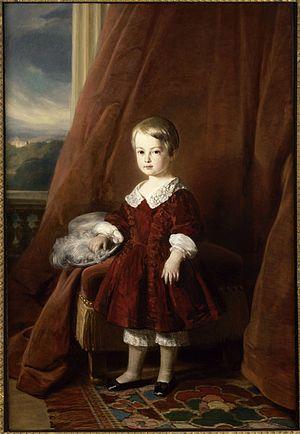
Gaston d’Orléans, comte d'Eu, né le 28 avril 1842, au château de Neuilly-sur-Seine, et mort à bord du vaisseau Massilia, dans l'océan Atlantique, le 28 août 1922, est un prince français, membre de la maison d’Orléans, petit-fils du roi Louis-Philippe Iᵉʳ et époux de la princesse Isabelle du Brésil.